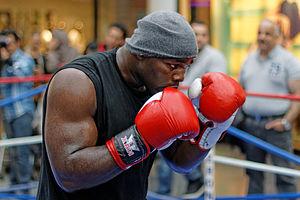
Armand Carlos Netsing Takam, né le 6 décembre 1980 à Douala, est un boxeur professionnel franco-camerounais.